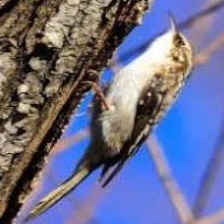
Species: BROWN CREPPER
Scientific name: CERTHIA AMERICANA